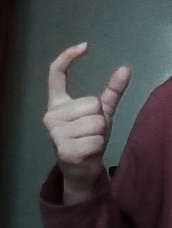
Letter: nun